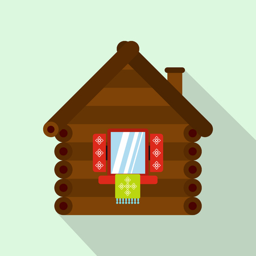
wooden house icon in flat style on a light blue background vector